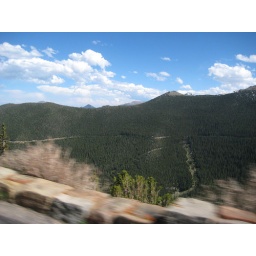
On the trail ridge road - highest paved highway in the US.  Closed in winter, amazing in the summer.